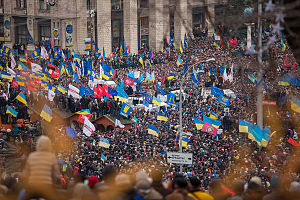
Euromajdan
Euromajdan i Kijev, 1 december 2013.
Euromajdan et oprør og en række demonstrationer, der inledtes den 21. november 2013: Demonstrationerne har først og fremmest været afholdt på pladsen Majdan Nezalezjnosti og ved flere regeringsbygninger i Ukraines hovedstad Kijev, men også i flere andre ukrainske byer.